LB&SCR E1 class

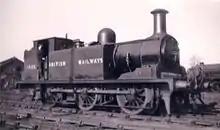
E1 No. 2133 (formerly LB&SCR no. 133 "Picardy") in early British Railways livery, before renumbering - circa 1949.

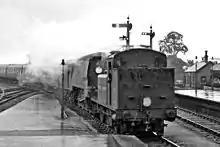
E1/R 0-6-2T No. 32124 piloting a Bulleid Light Pacific at Exeter St David's 16 July 1949

After 1894/95, the class gradually began to be replaced by R. J. Billinton's radial tanks of the E3 and E4 classes. Withdrawals commenced in 1908 when one locomotive was broken up for spares, and others were withdrawn at intervals until May 1914, when the increased need for locomotives during the First World War meant that there were no further withdrawals. One locomotive (no. 89) was rebuilt with a larger boiler by D. E. Marsh between January and June 1911 and reclassified E1X; it was renumbered 89A in October 1911, and 689 in December 1912. However this was rebuilt as an E1 in 1930 once the boiler was condemned.